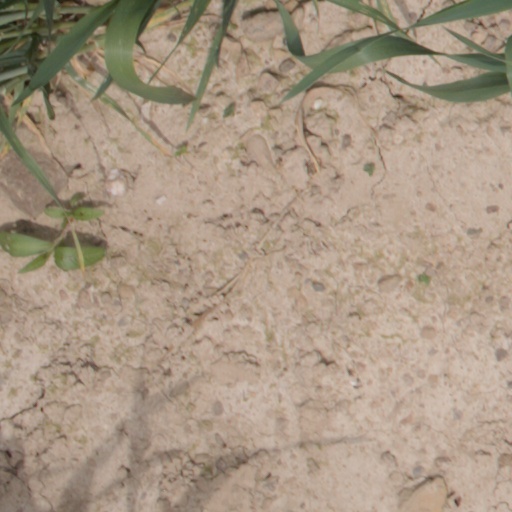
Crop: wheat